Hastings Methodist Episcopal Church

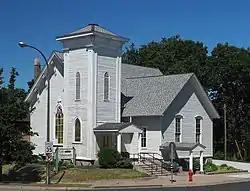
The Hastings Methodist Episcopal Church from the southwest

Hastings Methodist Episcopal Church is a church building located at 719 Vermillion Street in downtown Hastings, Minnesota, United States, listed on the National Register of Historic Places. It is significant for its Gothic Revival, Greek Revival, and Italianate architecture. The building exterior is clapboard with a characteristic tower including abat-sons and emphatic eaves supported by corbels. It is the oldest church building in Hastings, originally built in 1862 on 5th Street, it was moved to its present location in 1871; at that time the tower was added. The building is currently used by the Life Tabernacle Pentecostal Church.